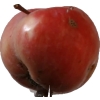
Label: Apple 10